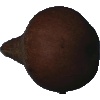
Label: Pear Kaiser 1